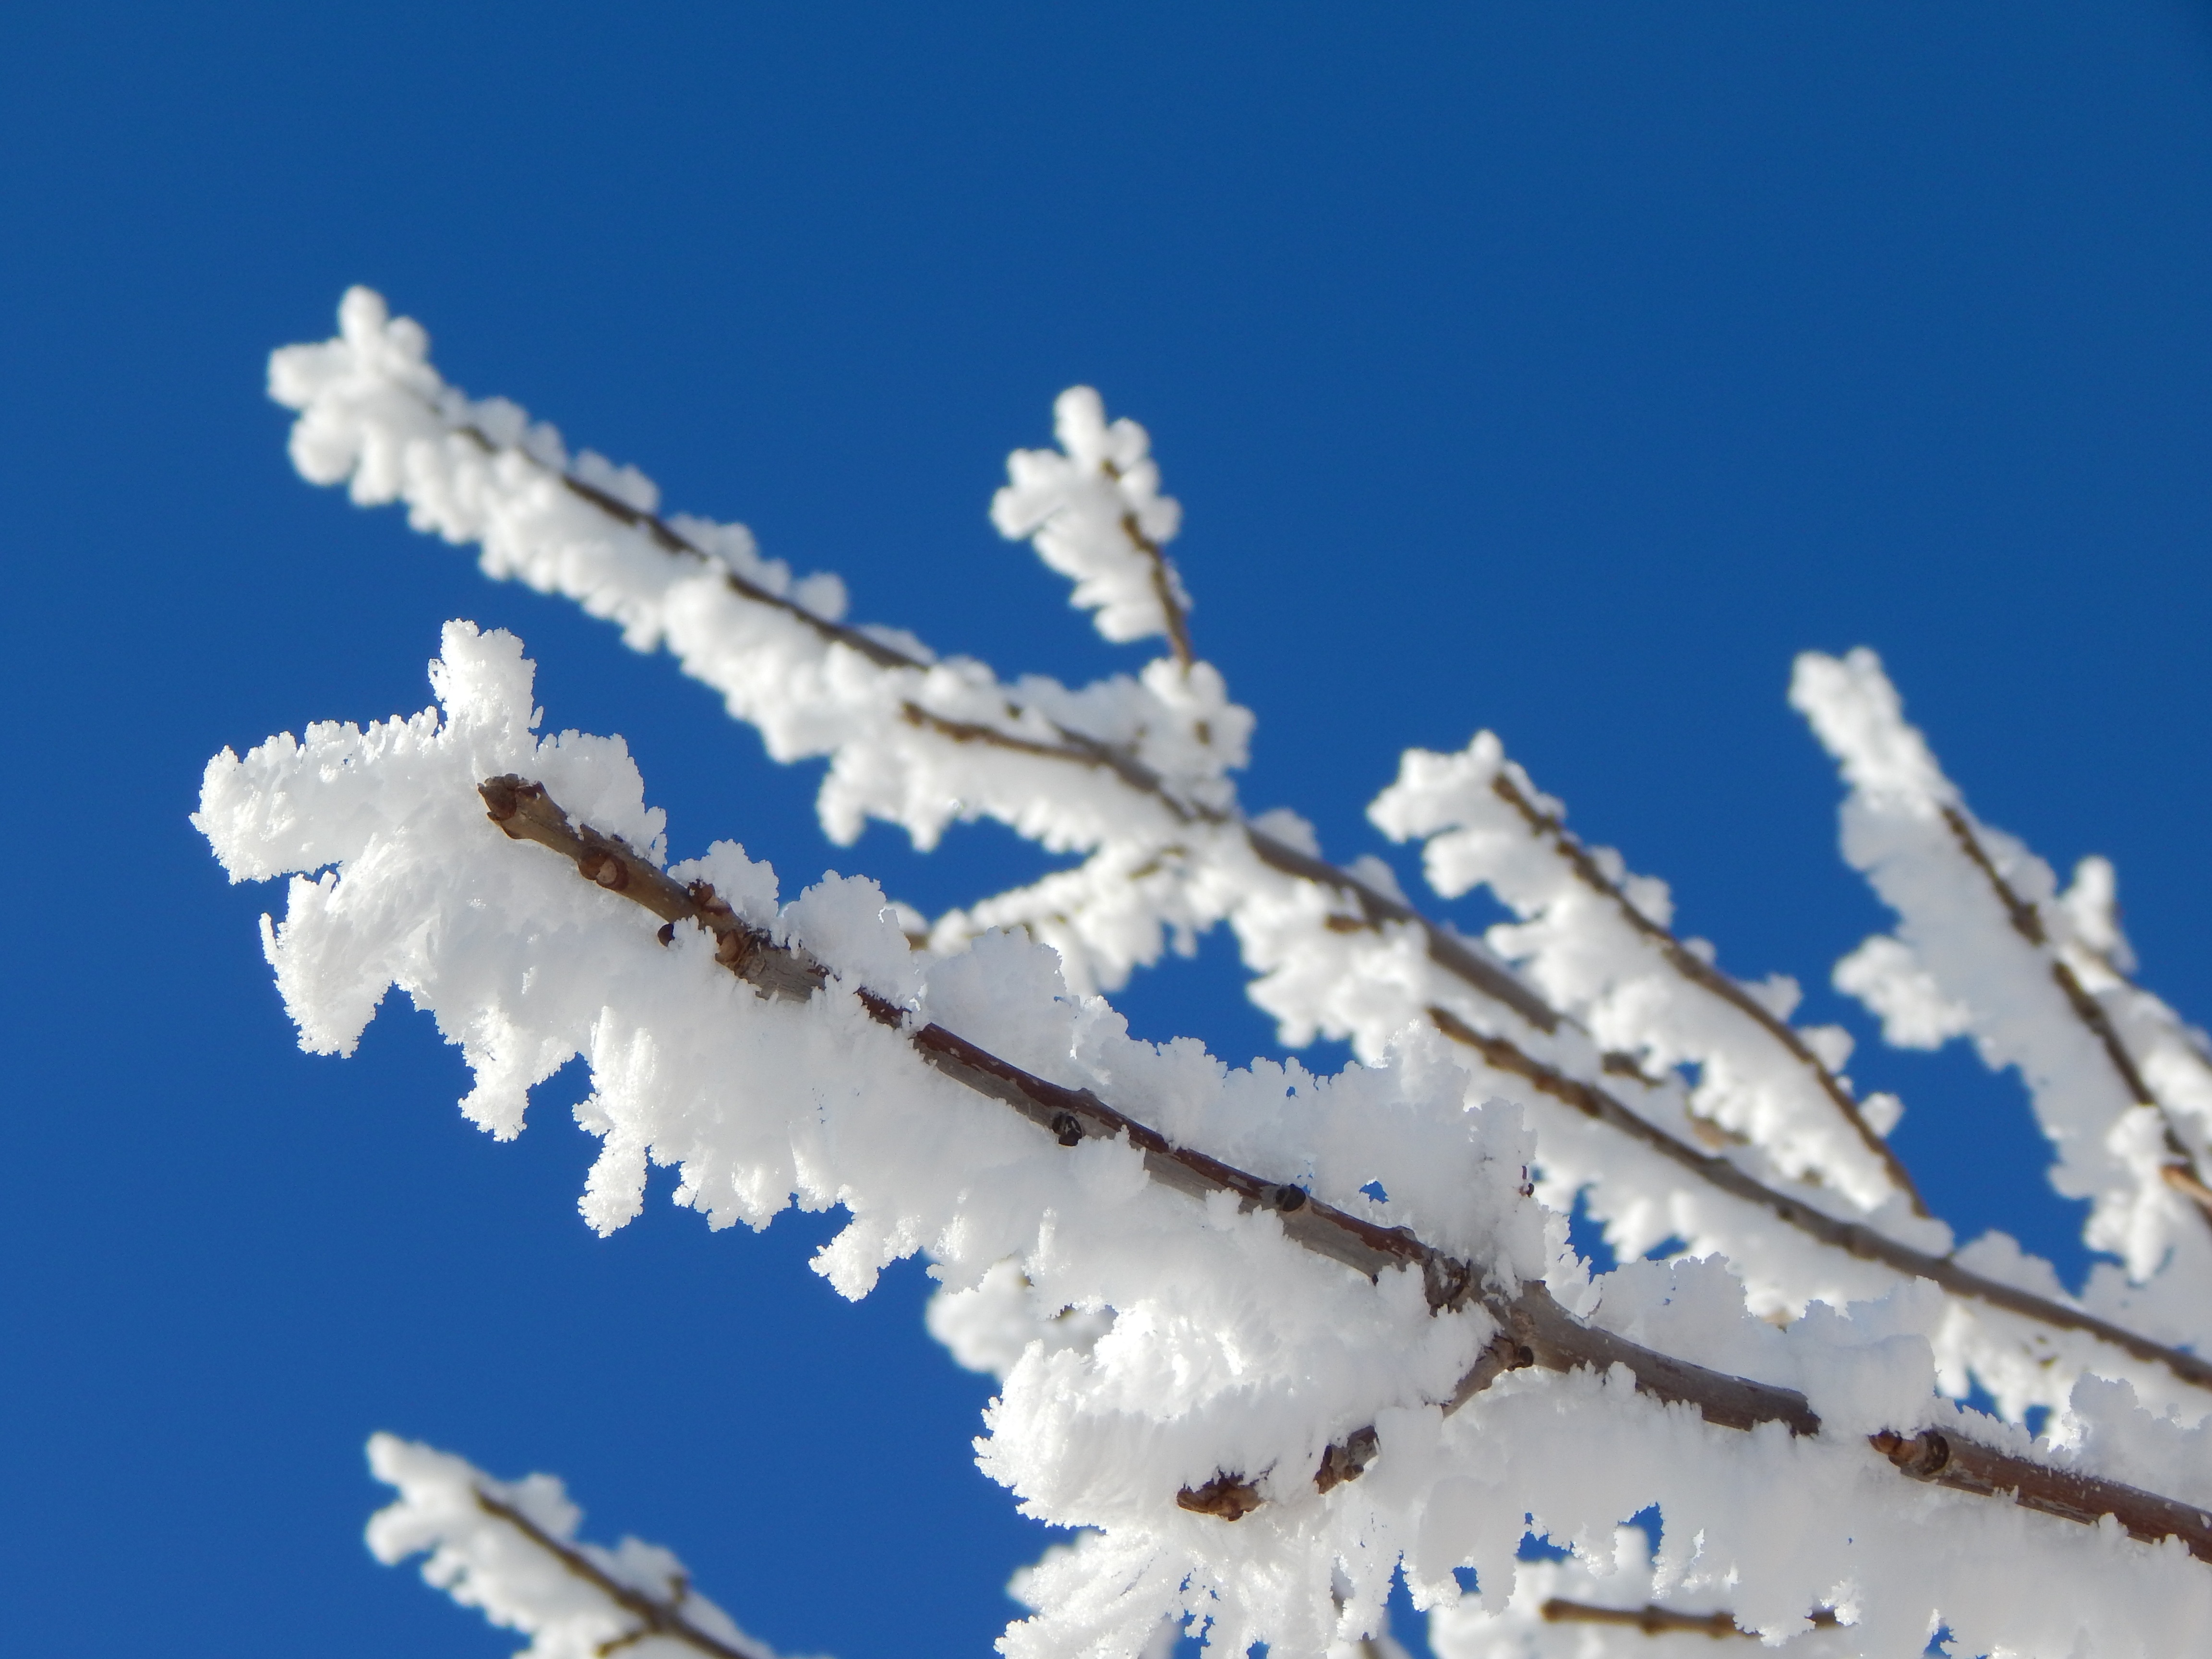
landscape, tree, nature, outdoor, branch, snow, cold, winter, sky, flower, frost, ice, snowy, frozen, blue, season, snowfall, december, frosty, hoarfrost, january, freezing, atmosphere of earth